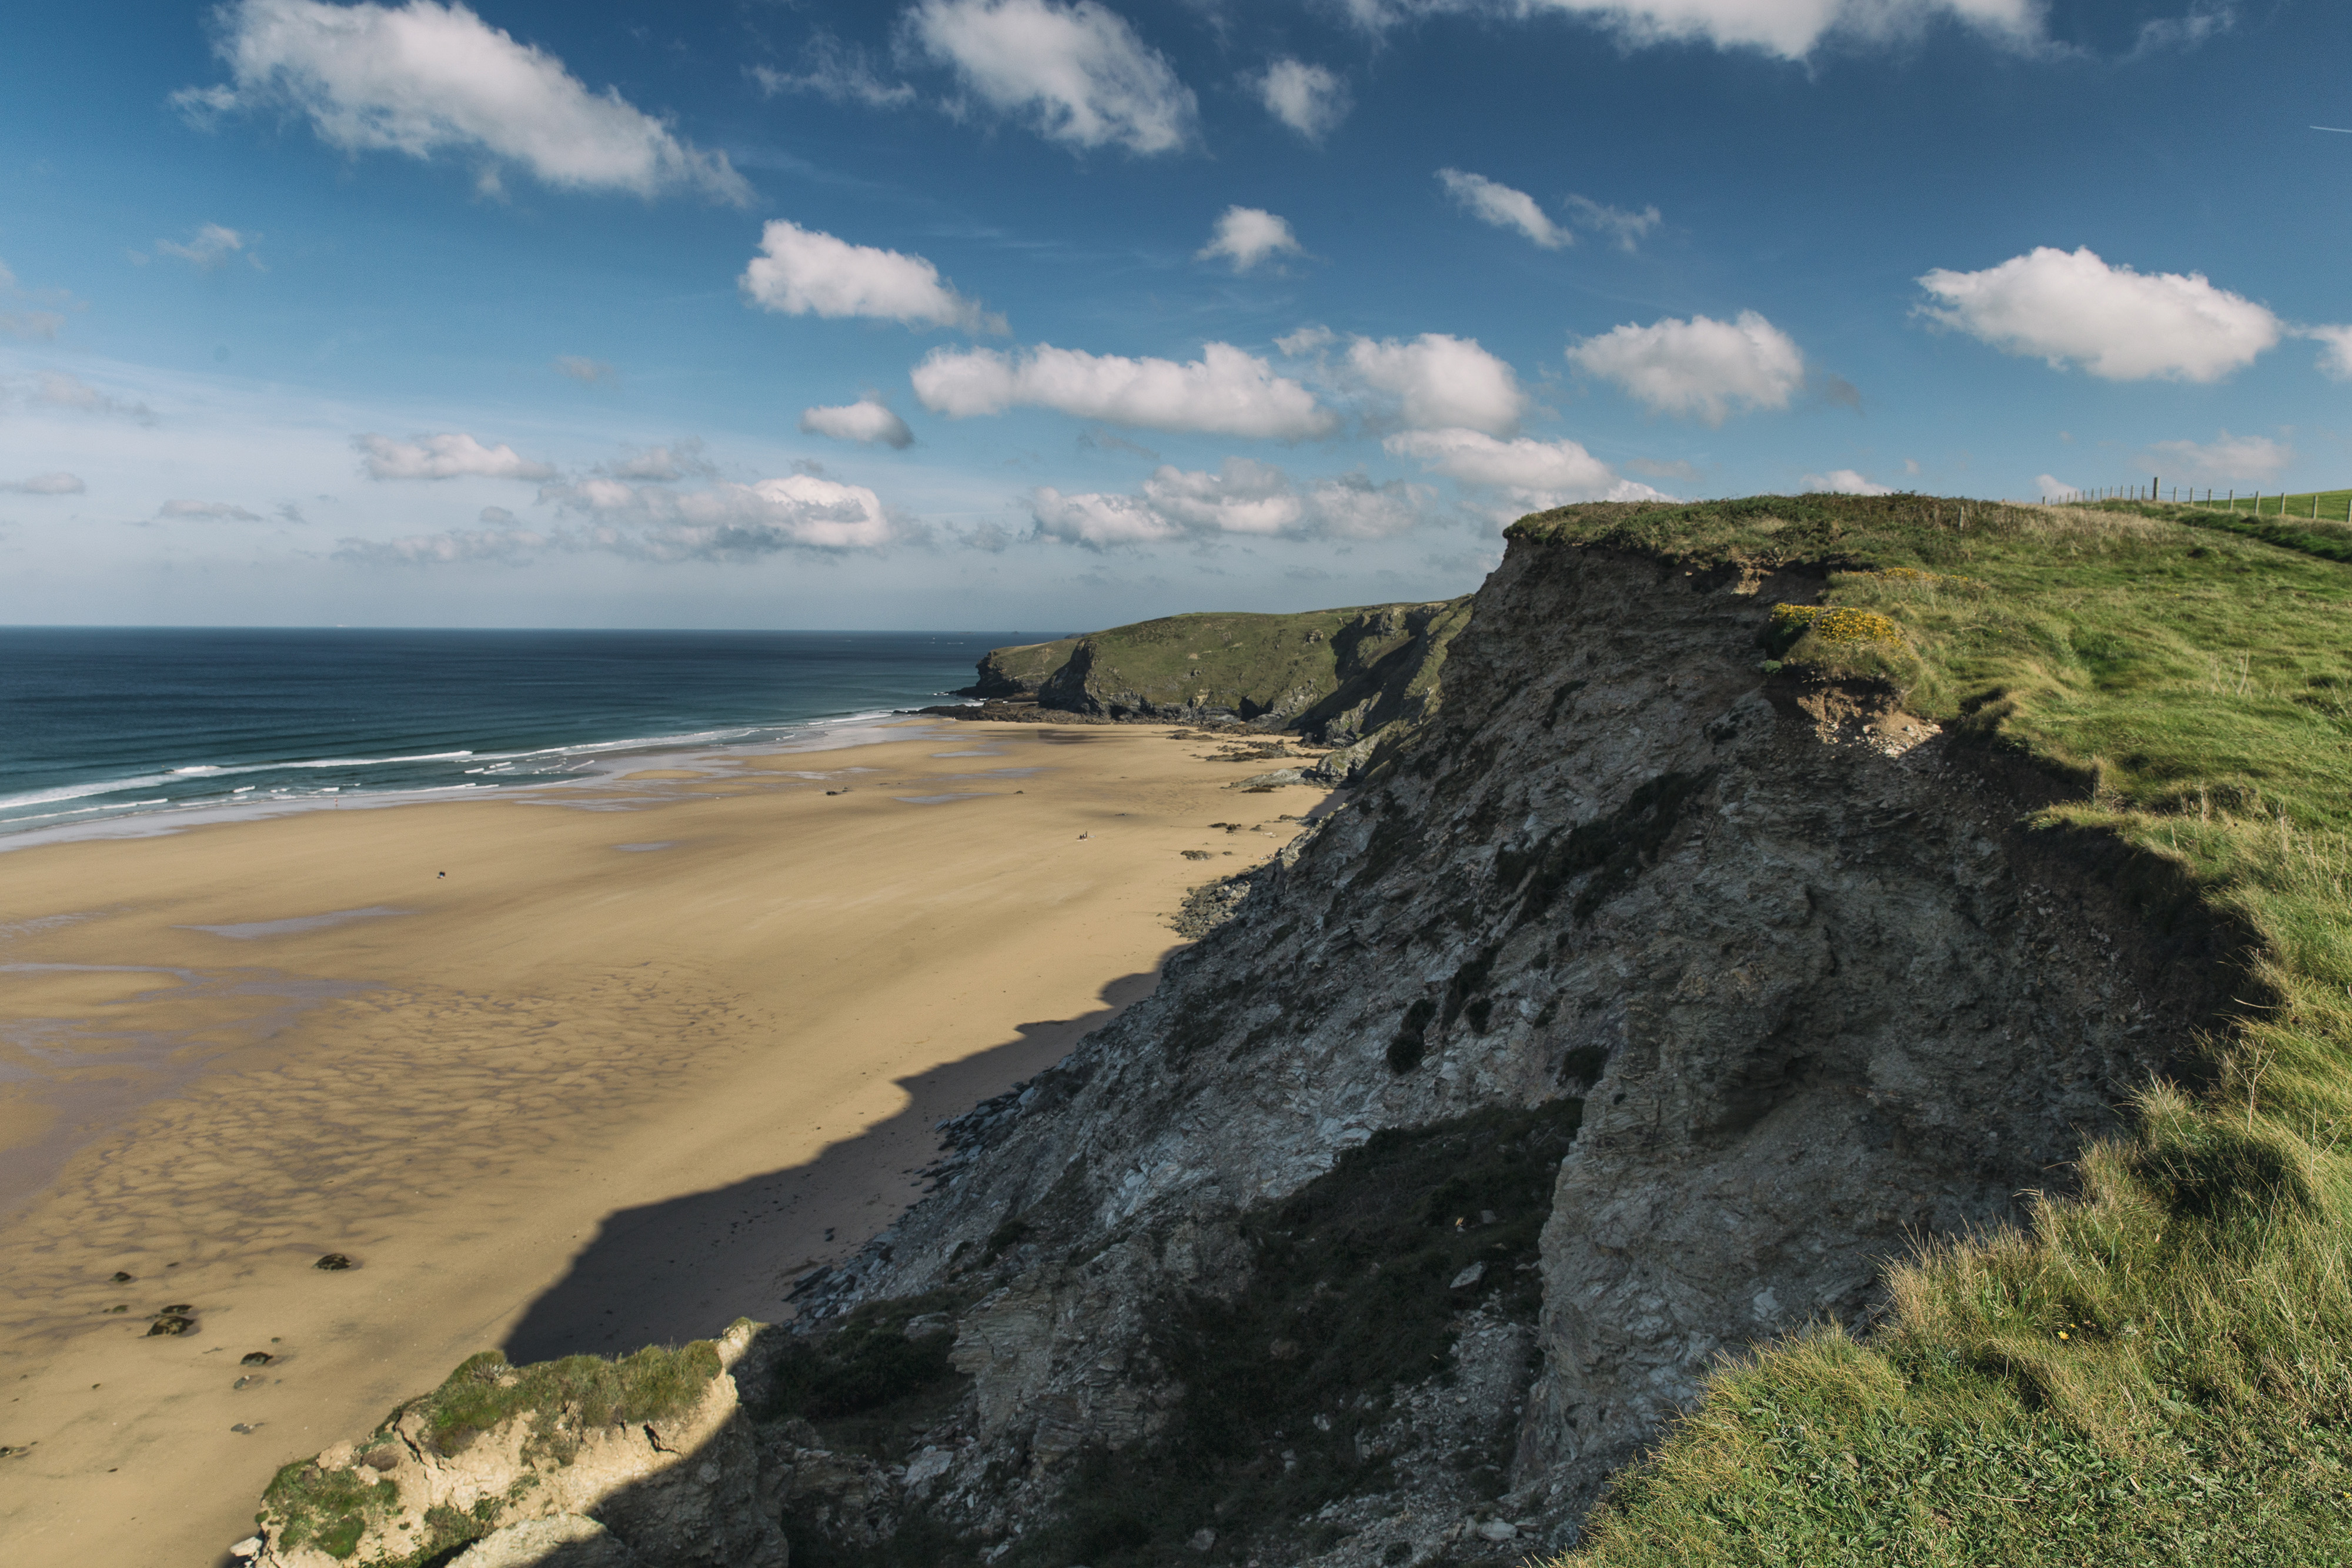
coast, body of water, headland, sea, cliff, shore, beach, sky, coastal and oceanic landforms, promontory, ocean, natural landscape, klippe, Raised beach, natural environment, rock, bay, terrain, bight, wave, geology, cloud, sand, formation, cape, landscape, wind wave, hill, horizon, mountain, outcrop, cove, erosion, bank, peninsula, inlet, tide